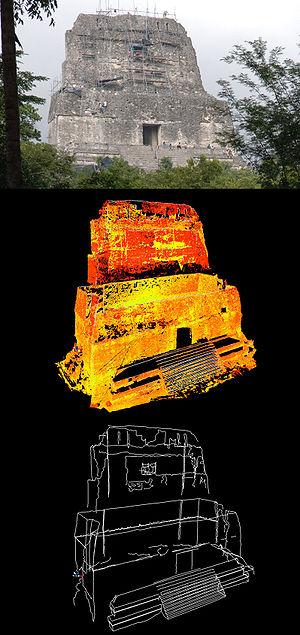
Tikal est l'un des plus grands sites archéologiques et centres urbains de la civilisation maya précolombienne. Elle est située dans la région archéologique du bassin du Petén dans ce qui constitue maintenant le nord du Guatemala. Situé dans le département du Petén, le site fait partie du parc national de Tikal du Guatemala, créé le 26 mai 1955. En 1979, il a été inscrit au Patrimoine mondial de l’UNESCO.